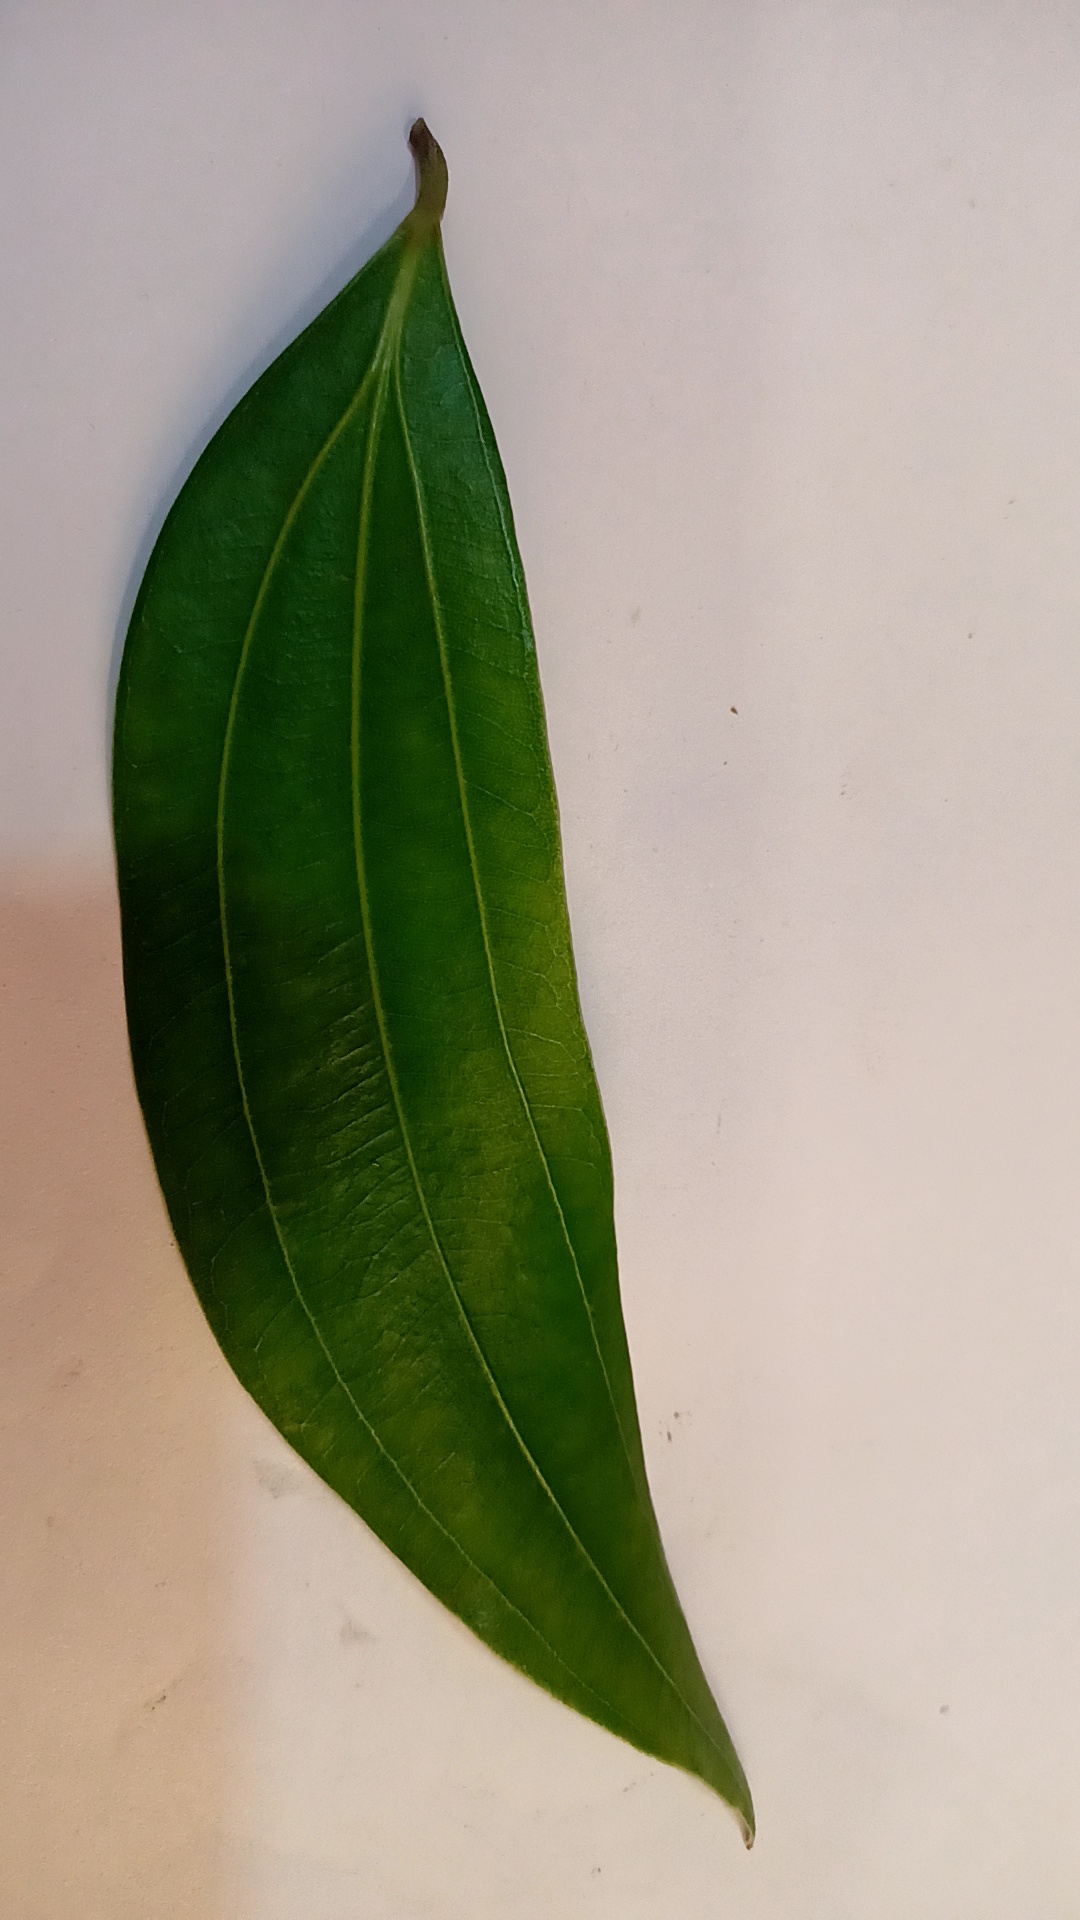
Label: Healthy